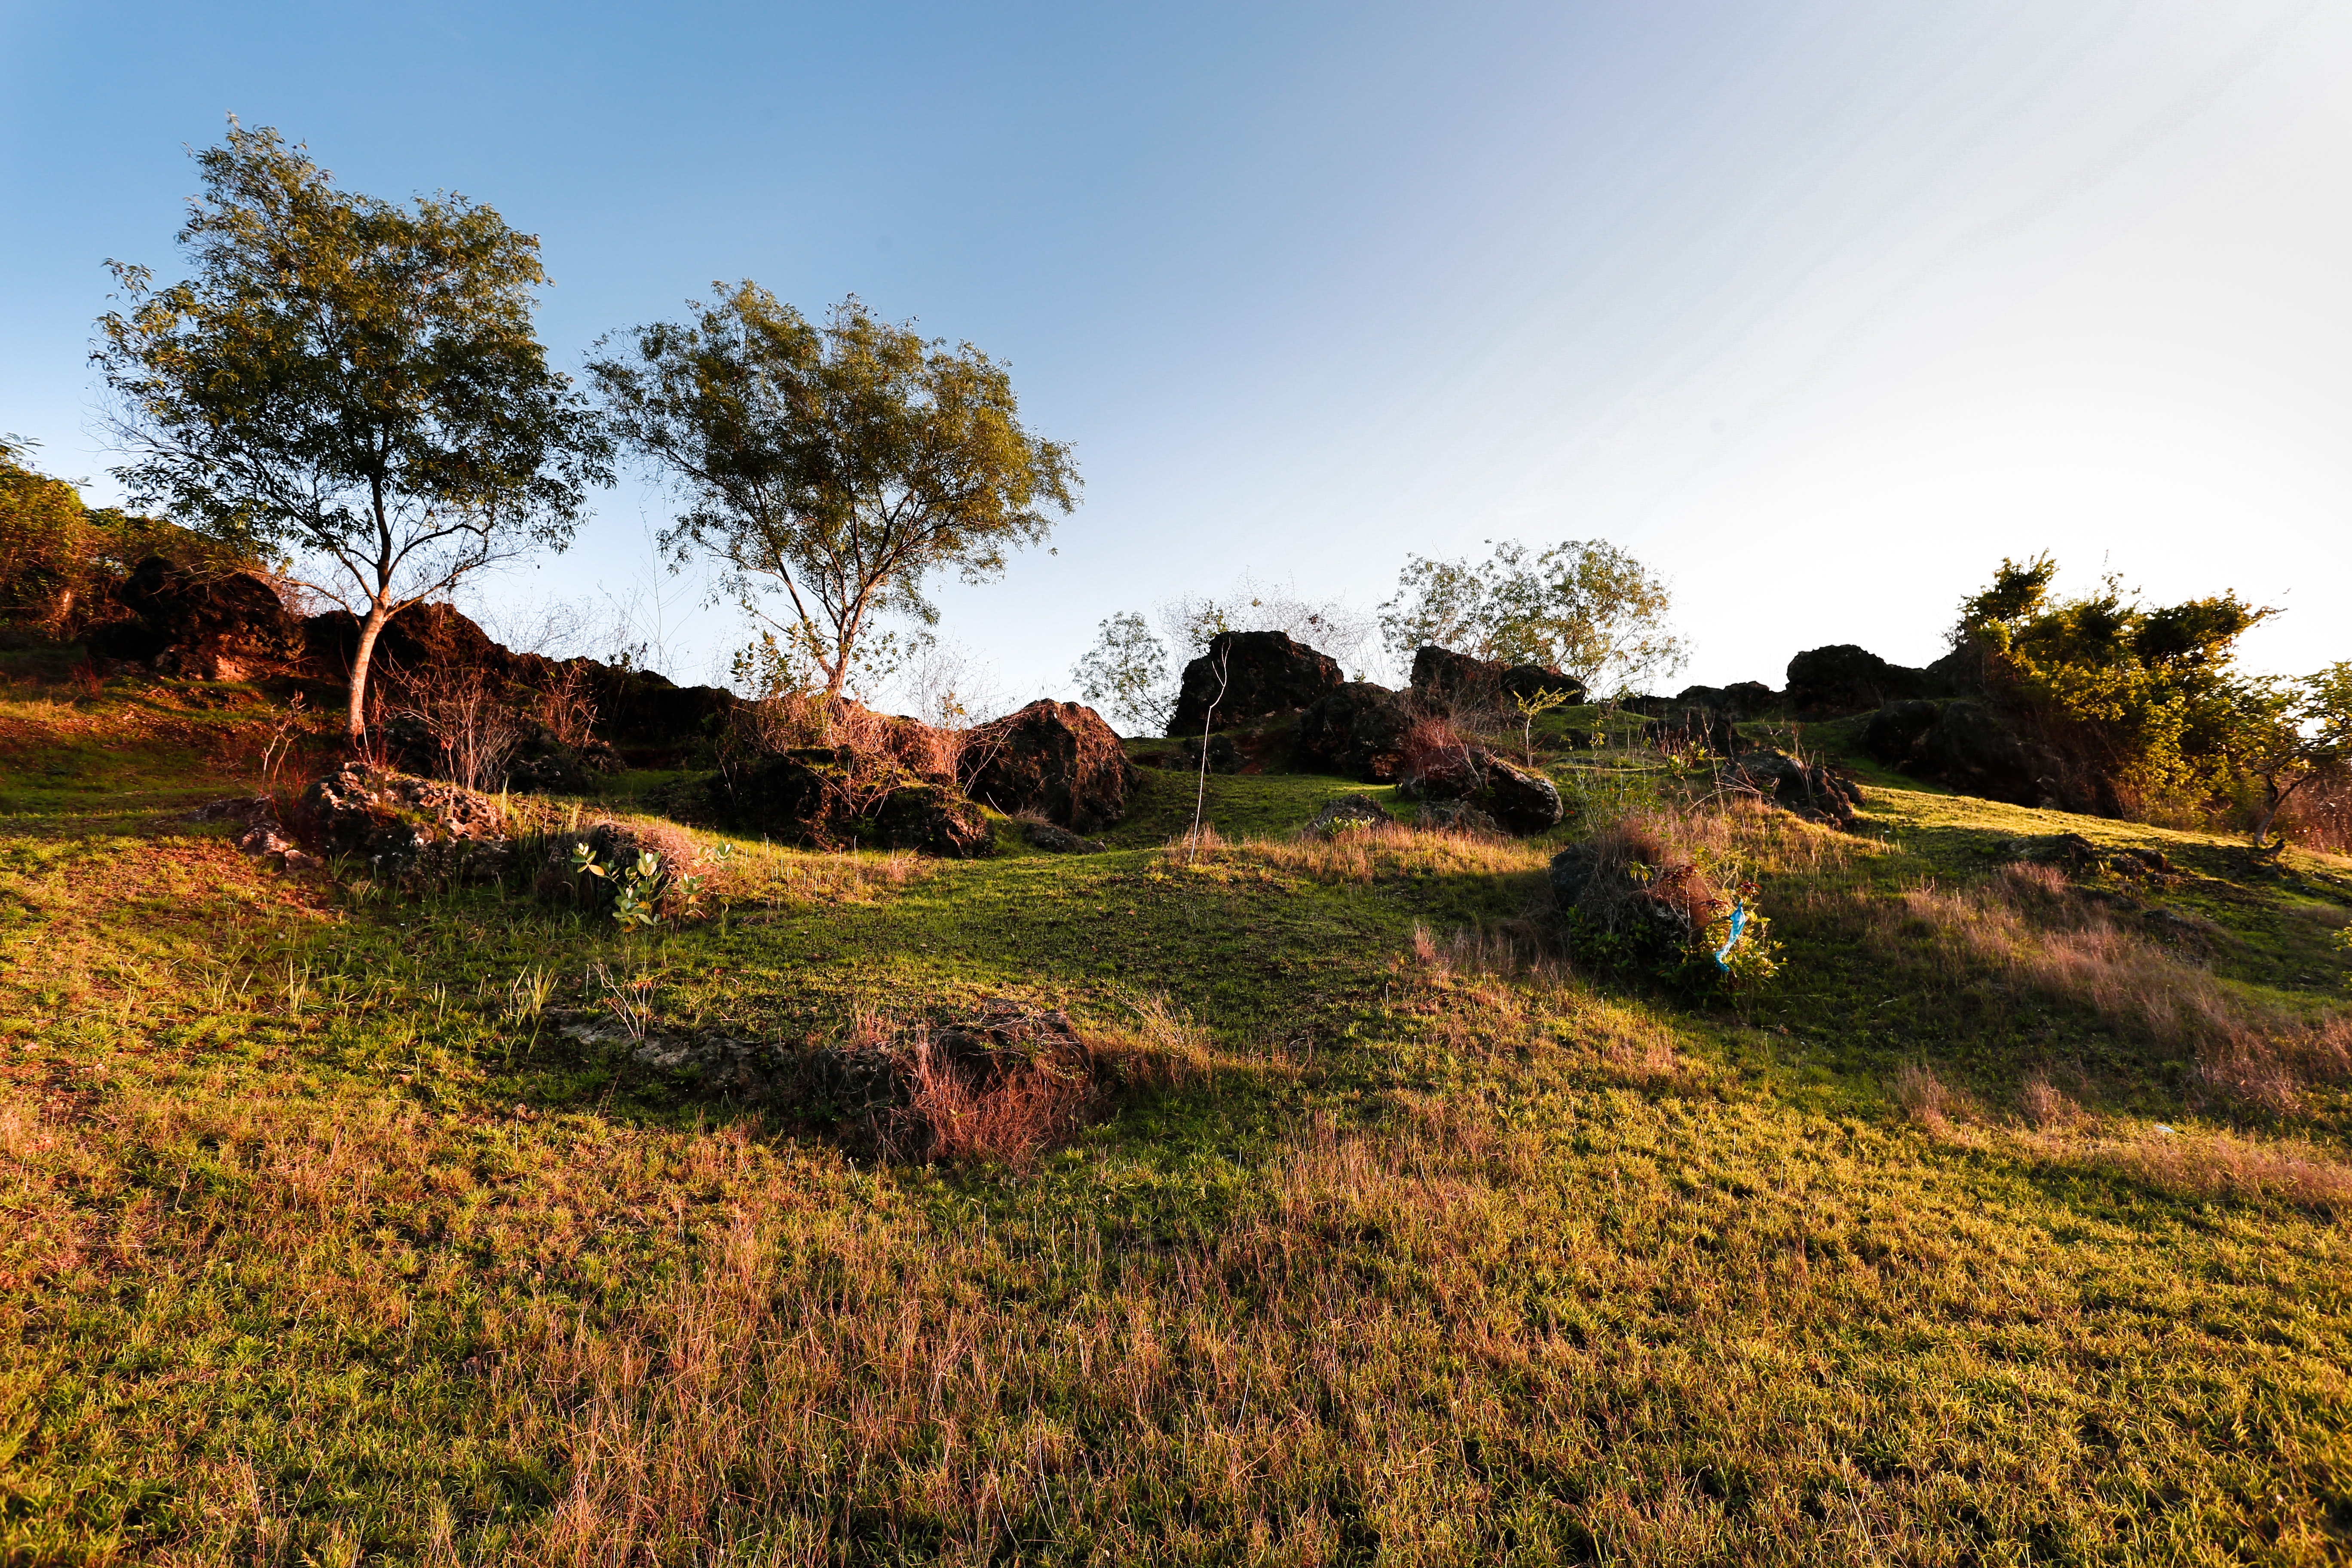
natural landscape, nature, sky, tree, vegetation, wilderness, grass, natural environment, hill, grassland, morning, rock, mountain, landscape, cloud, leaf, plant community, rural area, sunlight, pasture, photography, autumn, plant, geology, soil, shrubland, meadow, forest, woodland, national park, outcrop, slope, plain, terrain